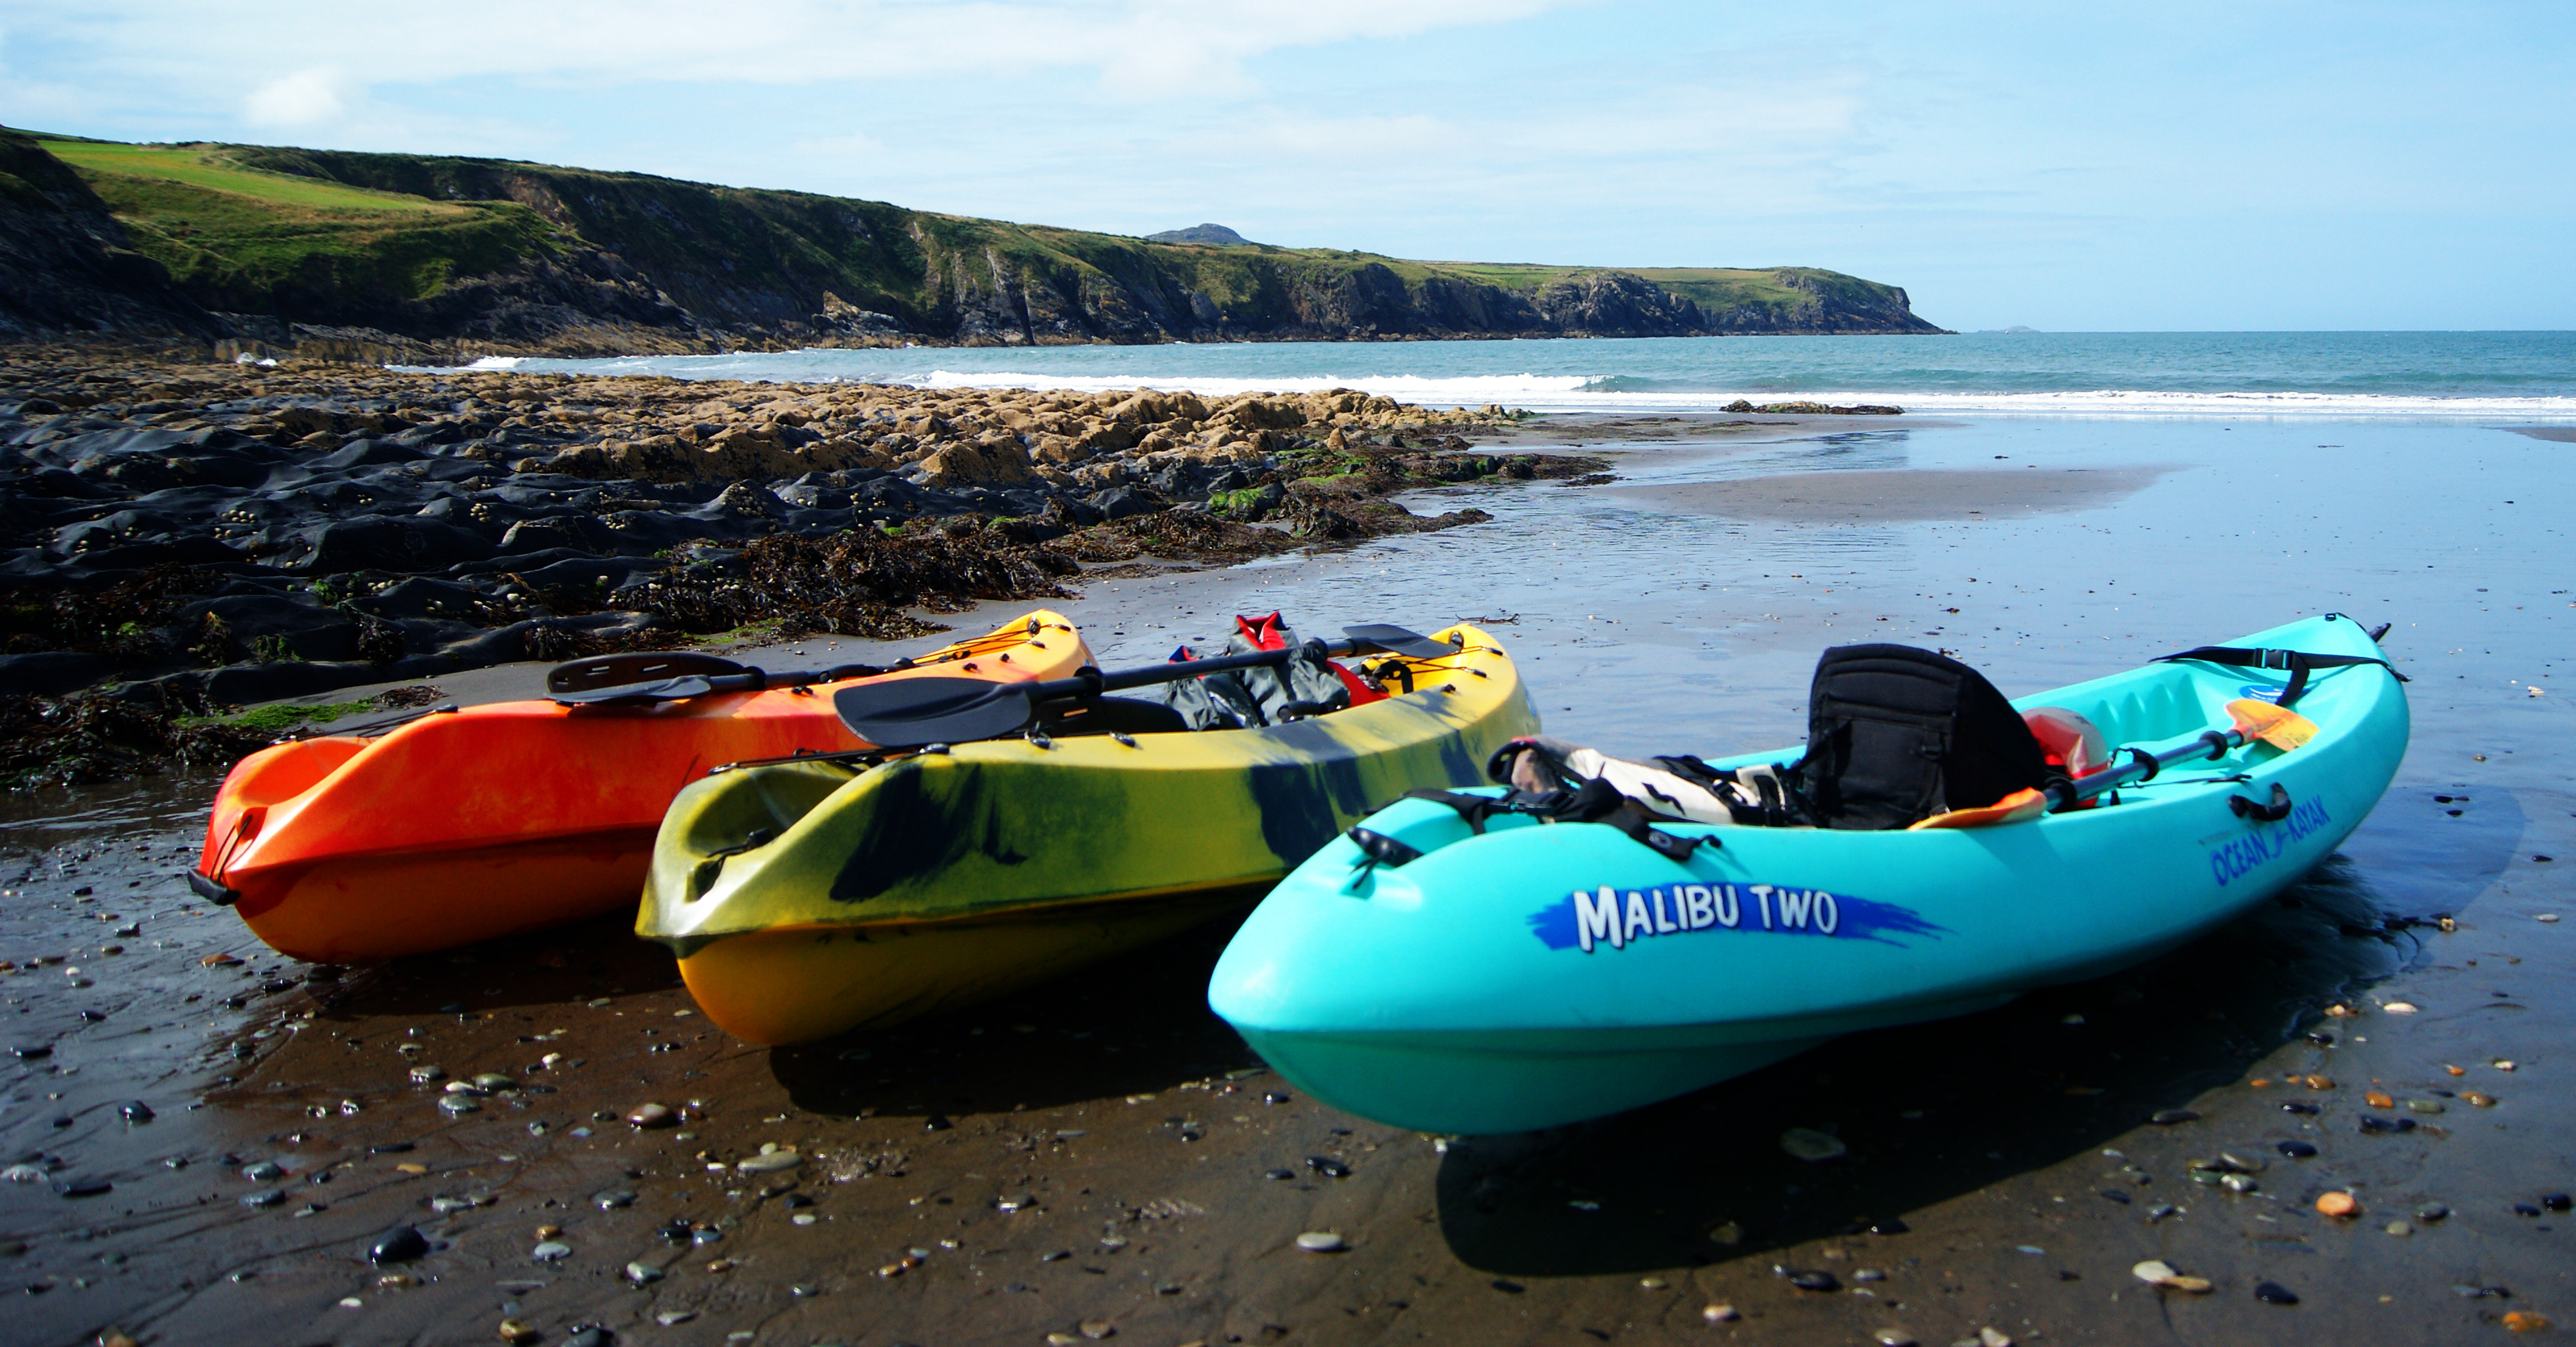
beach, sea, boat, shore, canoe, seaside, paddle, vehicle, holiday, bay, kayak, sports equipment, wales, boating, kayaking, watercraft, pembrokeshire, sea kayak, inflatable boat